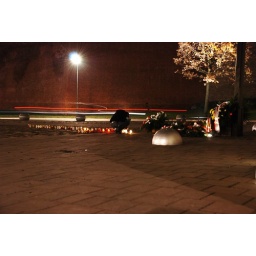
A man lights candles in the shape of a cross next the the Castle in Krakow